José Díez de la Cortina y Olaeta

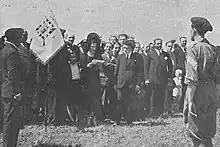
at Quintillo

In the early 1930s Cortina returned to Carlist loyalty by joining ; moderately exposed in propaganda as a veteran figure, he was noted as sitting in minor decorative bodies rather than engaged in real-life politics. Another moment of glory came on April 15, 1934, when he was invited to take part in massive gathering of Andalusian Carlists at Quintillo. Overwhelmed by the picture of 650 uniformed and trained requetés on field practice, the 78-year-old cried and declared the day "the happiest in his life". One of few alive officers from the Third Carlist War, in the mid-1930s Cortina ascended to president of Asociación de Veterano, engaged in mutual assistance program of the Carlist elderly and occasionally presided over party feasts; the last one noted took place in March 1936. Upon outbreak of the Civil War he was seized and detained in the . It is not clear how much time he spent behind bars; he survived workers’ militias raiding the prison and executing the prisoners. Cortina was released at unspecified time and died shortly afterwards as result of treatment he suffered when incarcerated.